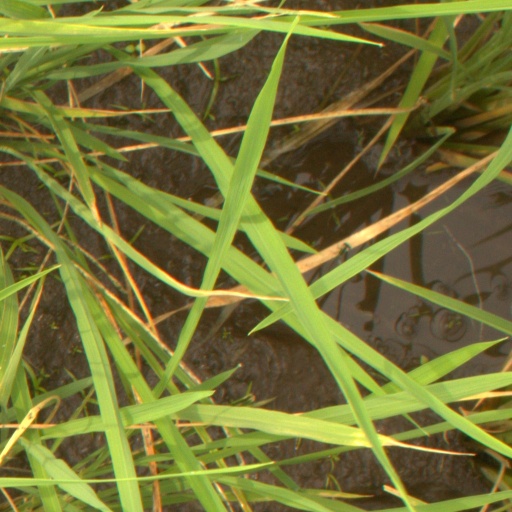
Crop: rice